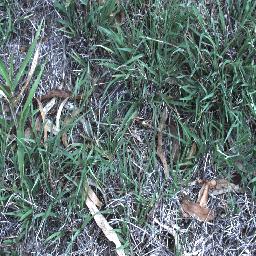
Label: negative